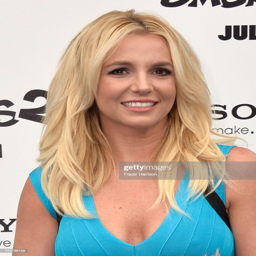
pop artist attends the premiere .